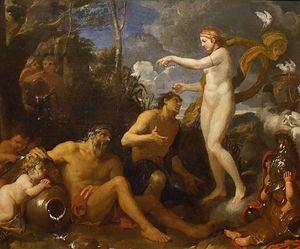
L’ambroisie est une substance divine de la mythologie grecque, nourriture délicieuse des dieux qui leur assure avec le nectar leur immortalité.